Regional street food

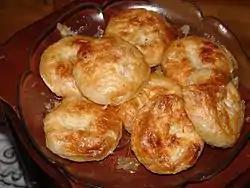
Boyoz

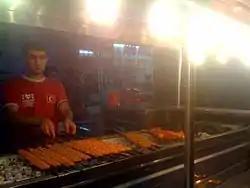
A street mangal cart serving Kıyma Kebabı in Adana

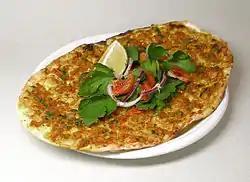
Turkish Lahmacun with salad

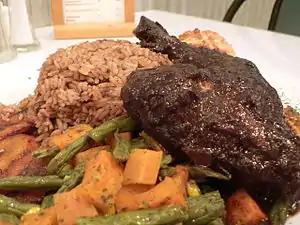
A plate of jerk chicken, with rice, plantains, carrots and green beans

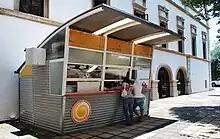
A street food vendor in Mexico City selling crepes

In Barbados, fishcakes are a common street food. Fishcakes are made with bits of saltfish, seasoned and mixed with flour and then deep fried. Fishcakes are sold at community events such as school fairs and concerts and can also be found at fish fries such as those in Baxter's Road in the capital city of Bridgetown or the Friday evening event in the southern fishing town of Oistins. Fishcakes are commonly eaten with saltbread, a thick, round bread; the sandwich is called a "bread-and-two" and can be found at most village shops throughout the island.